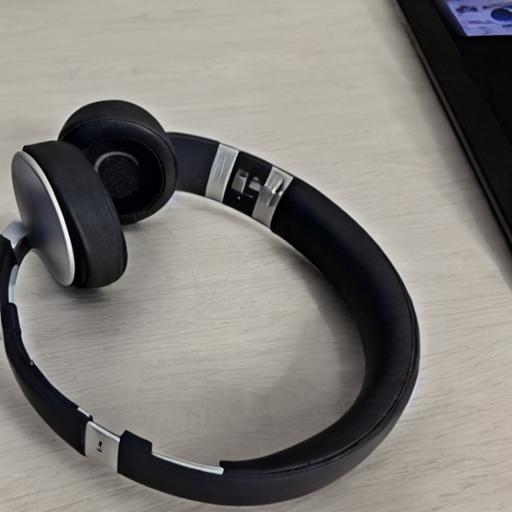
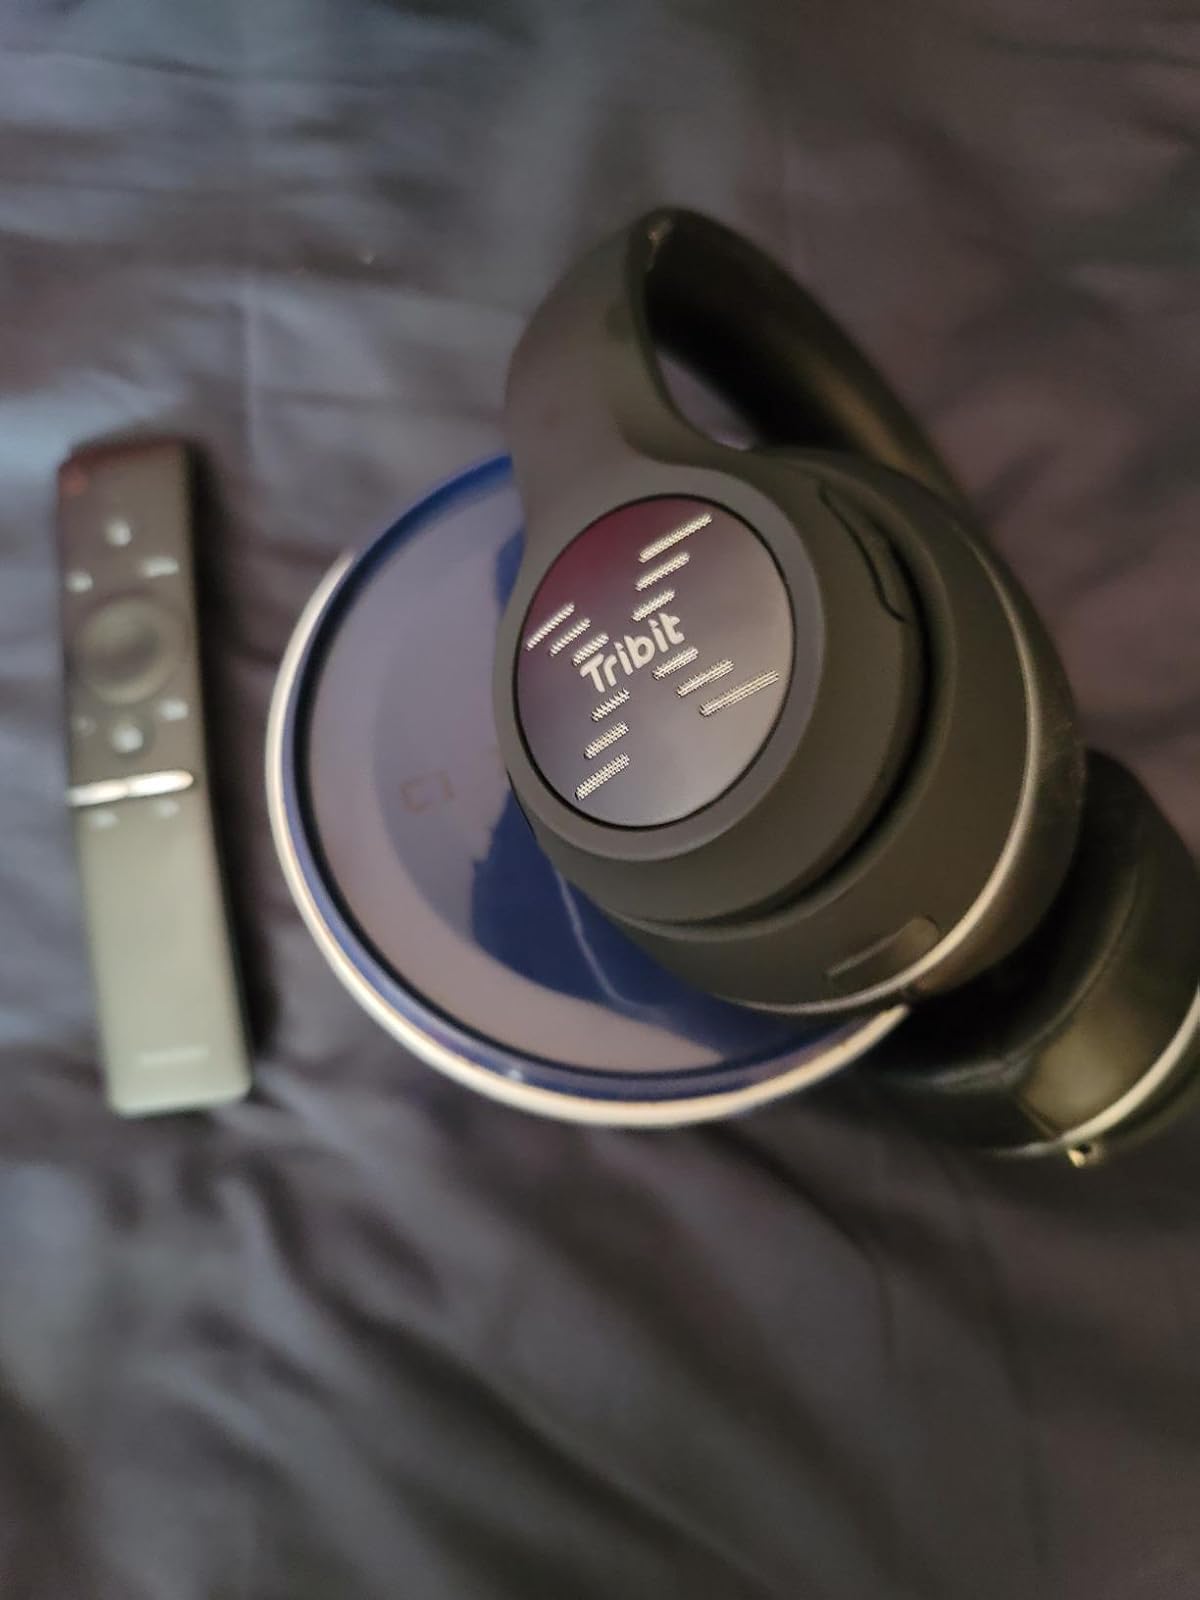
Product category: headphones
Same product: no